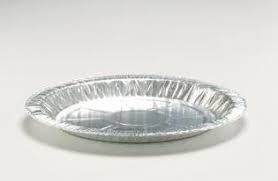
Waste category: metal